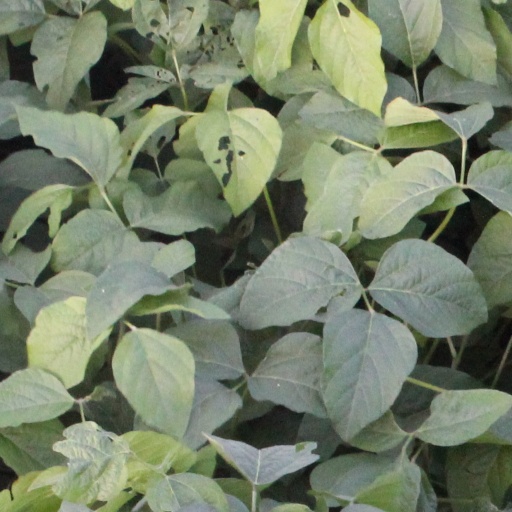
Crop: soybean